Shelburne, Nova Scotia

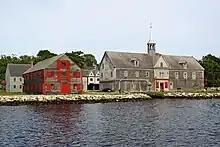
The Cox Warehouse on Dock Street, Shelburne, Nova Scotia.

New England fishermen knew Shelburne as "Port Roseway" and frequently used the outer harbour for seasonal shelter and repairs. Pirate Ned Low raided the New England fishing fleet at Shelburne Harbour in 1723, capturing 13 ships and taking Philip Ashton captive. After the forced expulsion of the Acadians in 1755, there were no European settlers for several decades. Alexander McNutt attempted to start a settlement in 1765 but was not successful.